Polymorphous light eruption

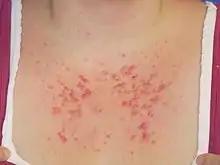
PLE at V-neck/front of chest

Polymorphous light eruption (PLE) presents with itchy red small bumps on sun-exposed skin, particularly face, neck, forearms and legs. It generally appears 30 minutes to a few hours after sun exposure and may last between one and 14 days. The bumps may become small blisters or plaques and may appear bloody,often healing with minimal scarring.